Henry of Grosmont, Duke of Lancaster

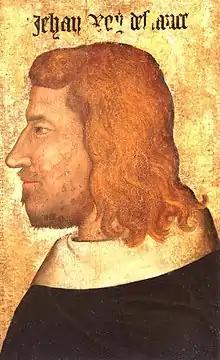
A contemporary image of John II

Navarre's partisans negotiated an alliance with Edward. The English had been preparing an expedition to Brittany under Grosmont, as part of the War of the Breton Succession. Edward diverted this to Normandy to support the French rebels. On 1 June 1356 an initial force of 140 men-at-arms, 200 archers and 1,400 horses left Southampton in 48 ships for the beaches near St. Vaast la Hogue in the north-east Cotentin. Horses transported in the ships of the day needed several days rest to recover, otherwise, they were liable to collapse, or even die, when ridden. On 18 June Grosmont arrived and brought the English strength up to 500 men-at-arms and 800 longbowmen. They were reinforced by 200 Normans under Philip of Navarre. The English commander Robert Knolles joined Lancaster in Montebourg with a further 800 men detached from English garrisons in Brittany. The historian Clifford Rogers suggests that these 2,300 men were reinforced by up to 1,700 men from Navarrese-held fortifications over the following month.